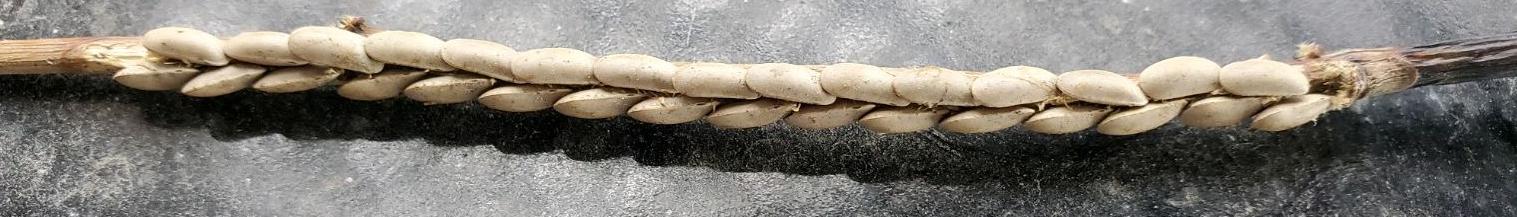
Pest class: occasional_pest